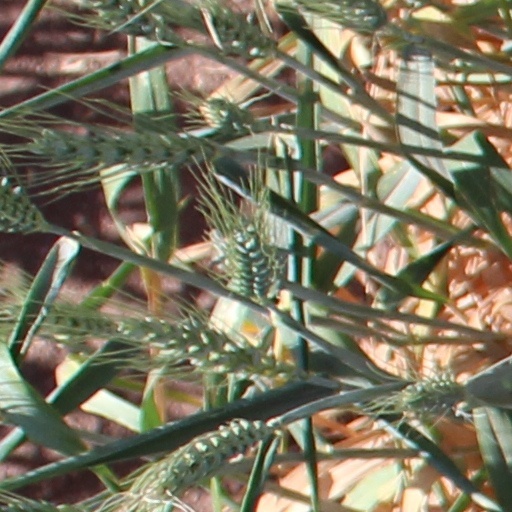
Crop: wheat